Cadillac Runabout and Tonneau

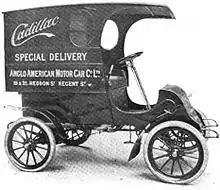
Delivery

The Cadillac earned a reputation for reliability, ease and economy of maintenance and for being a car with a remarkable ability for climbing and pulling. In 1903, F. S. Bennett, Cadillac's importer into the UK, entered the car in the Sunrising Hill Climb, where it was the only single-cylinder car to finish, and in the 1,000 Miles Reliability Trial, where it came fourth in its price class in overall points but first in its class in points scored for reliability.